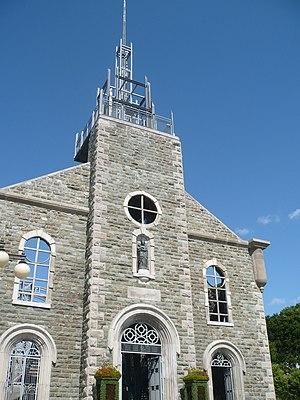
Facade de l'«église brûlée» dans le Parc de la Visitation.
Le site historique de la Visitation est situé à Québec, dans l'arrondissement de Sainte-Foy–Sillery–Cap-Rouge, à l'angle de la route de l'Église et du chemin Sainte-Foy. C'est un site historique classé depuis 1978, dont la protection patrimoniale et culturelle est assurée par le ministère de la Culture du Québec.